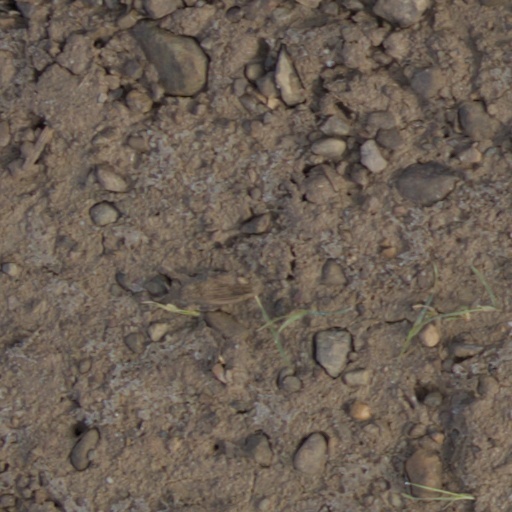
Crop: wheat